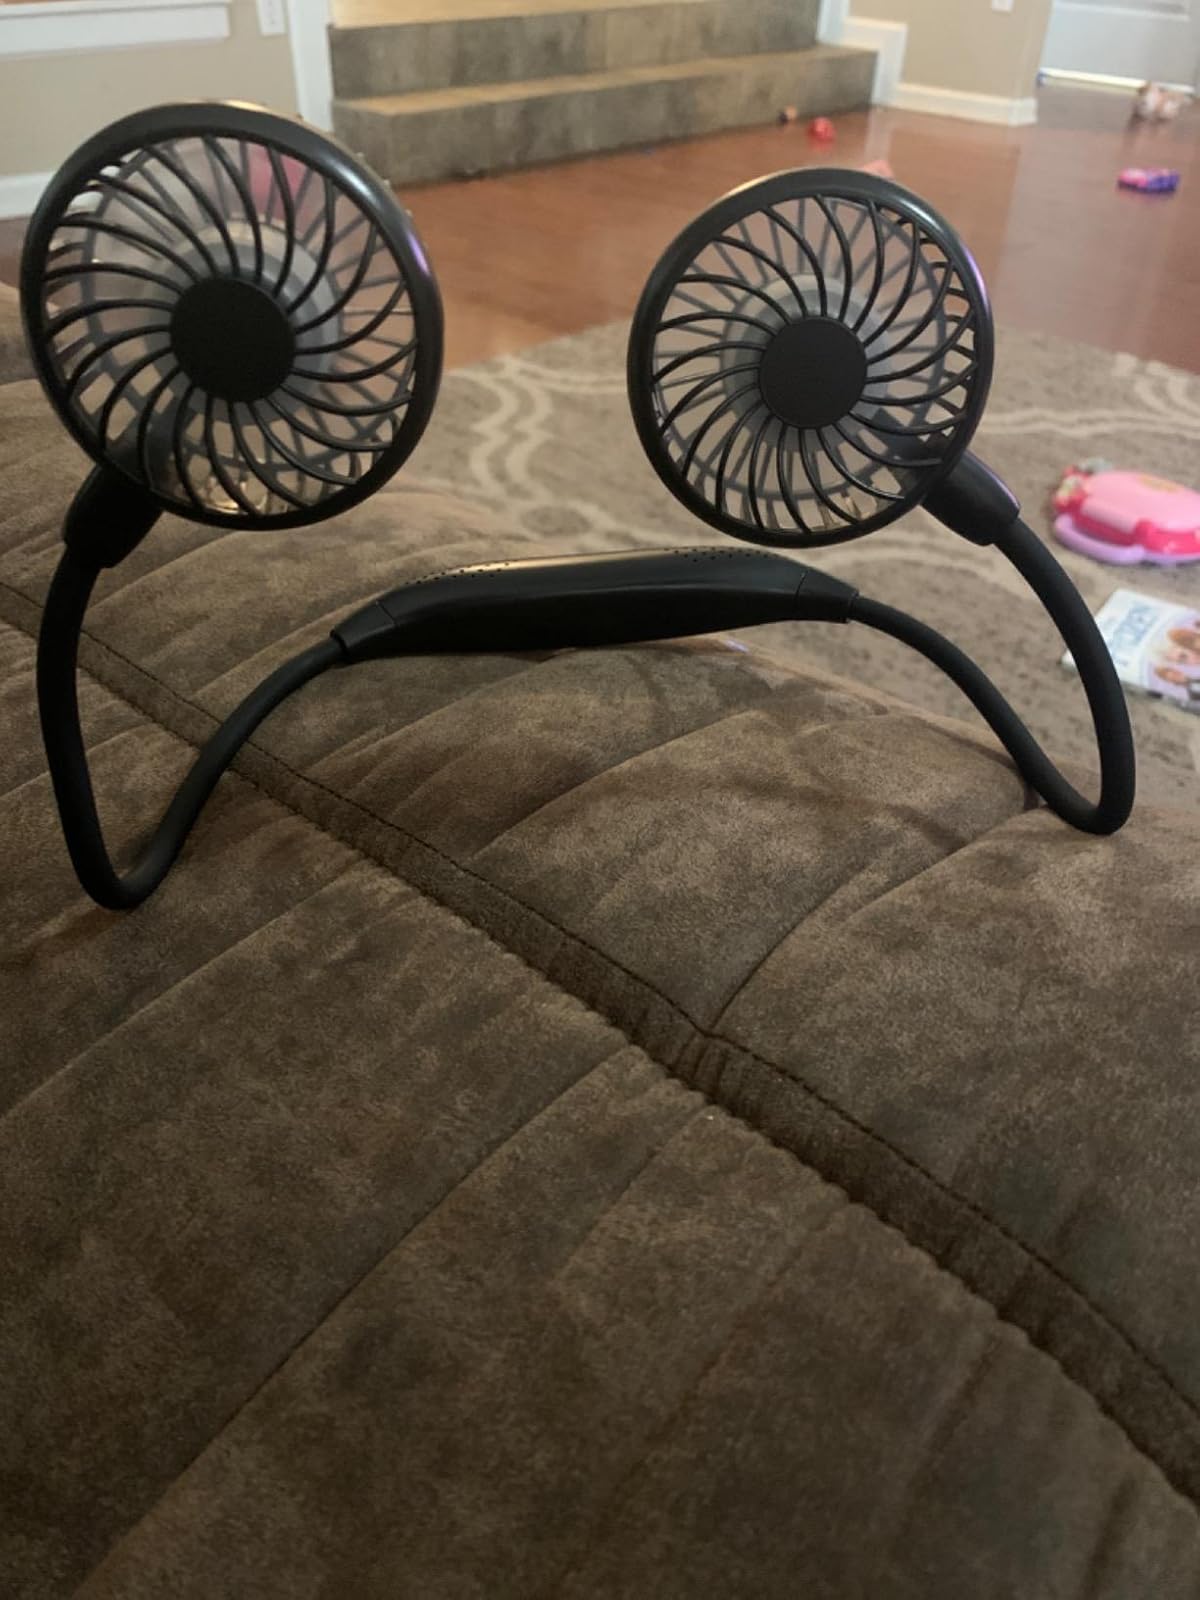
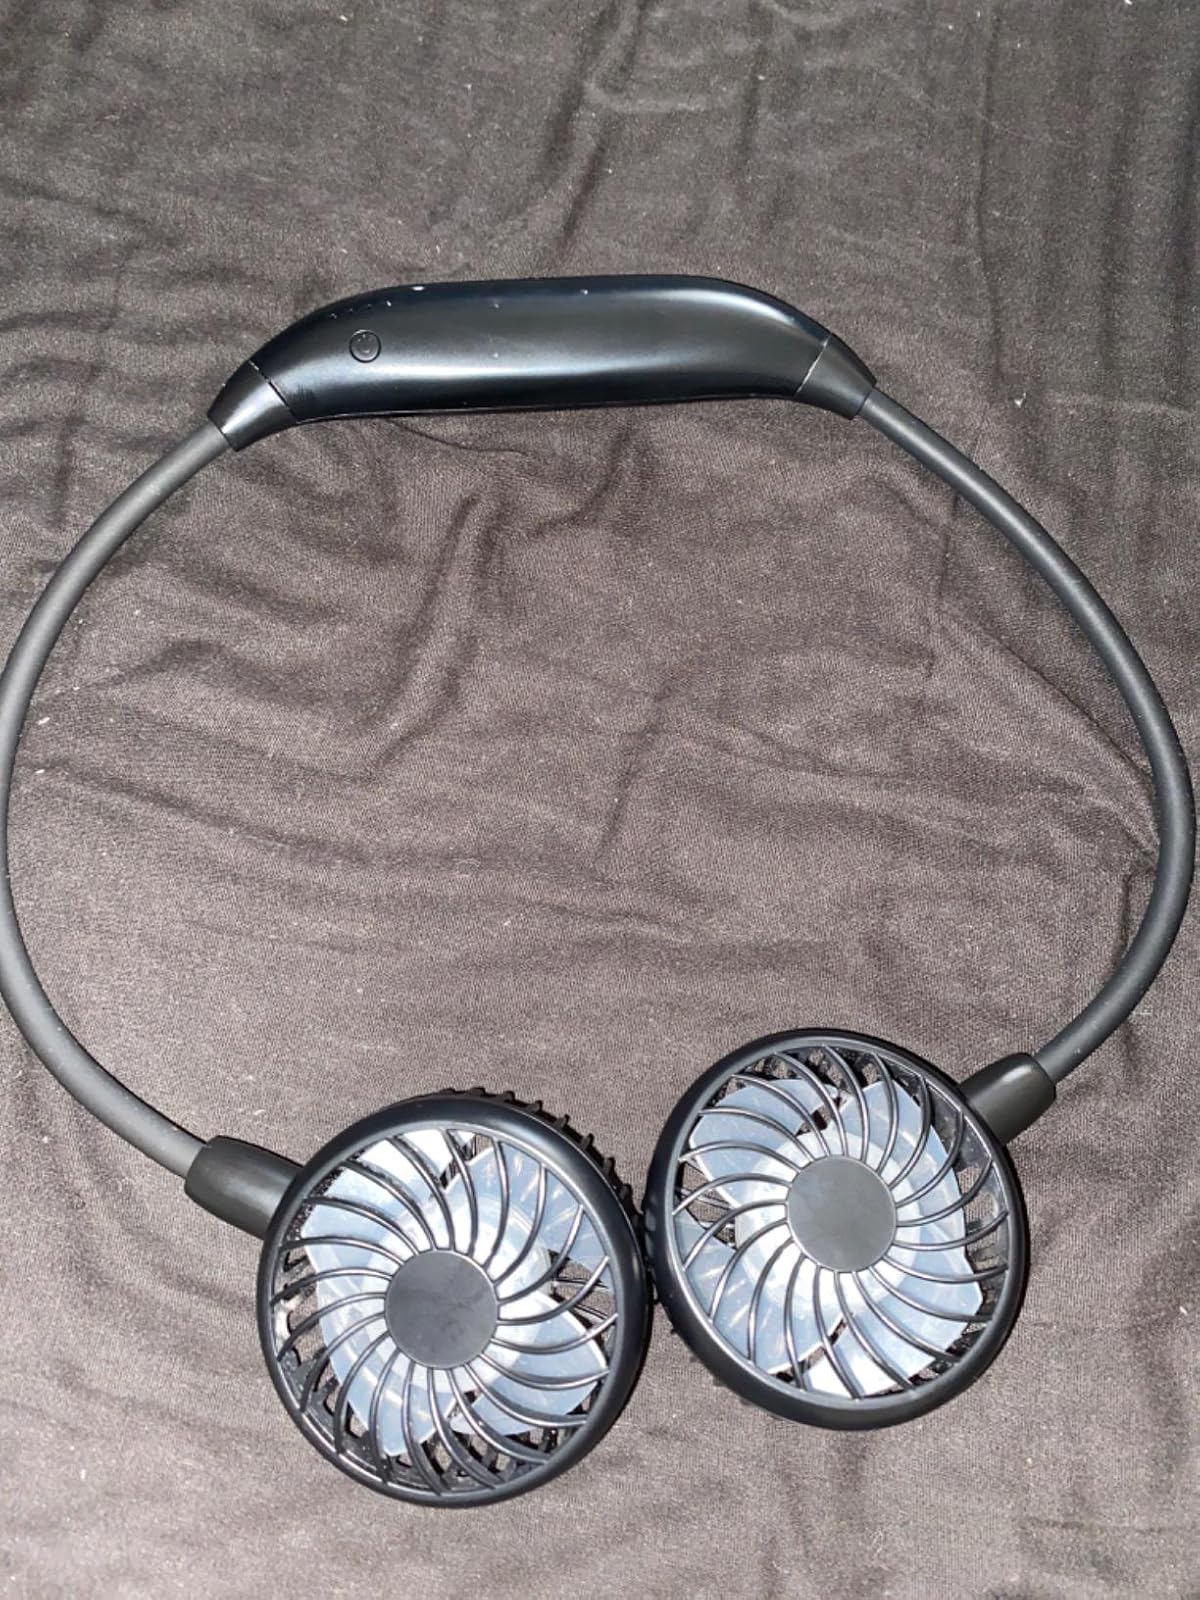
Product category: fan
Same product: yes